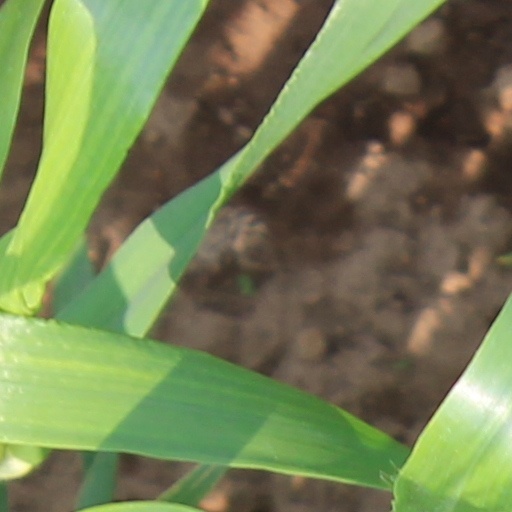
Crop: wheat